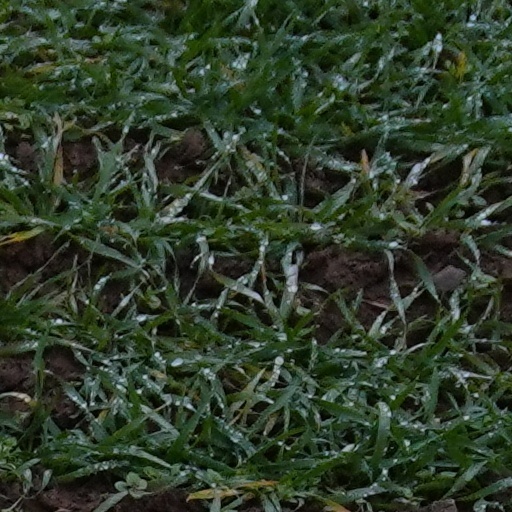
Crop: wheat